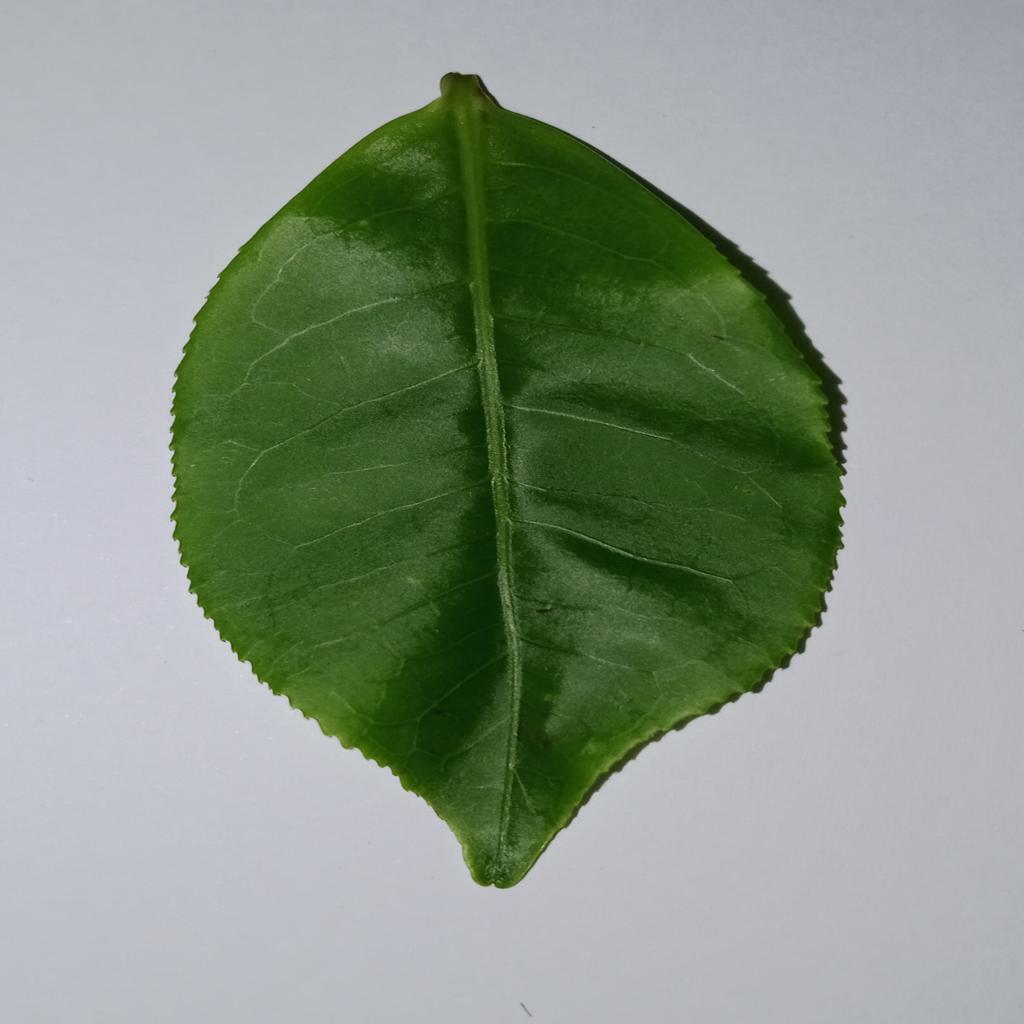
Label: Healthy